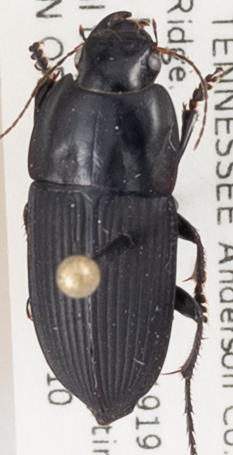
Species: Anisodactylus merula
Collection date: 2018-05-10
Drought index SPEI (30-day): -1.13
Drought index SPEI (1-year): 0.47
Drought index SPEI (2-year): -0.39